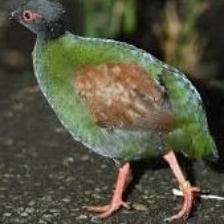
Species: CRESTED WOOD PARTRIDGE
Scientific name: ROLLULUS ROULOUL
ImageNet parent category: partridge